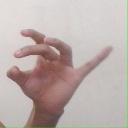
अक्षर: ओ